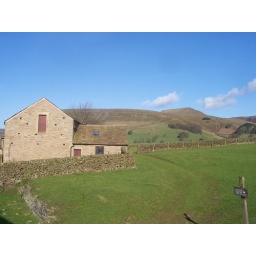
Hills, blue sky and some stone buildings. Now that's a great sight to see in the morning